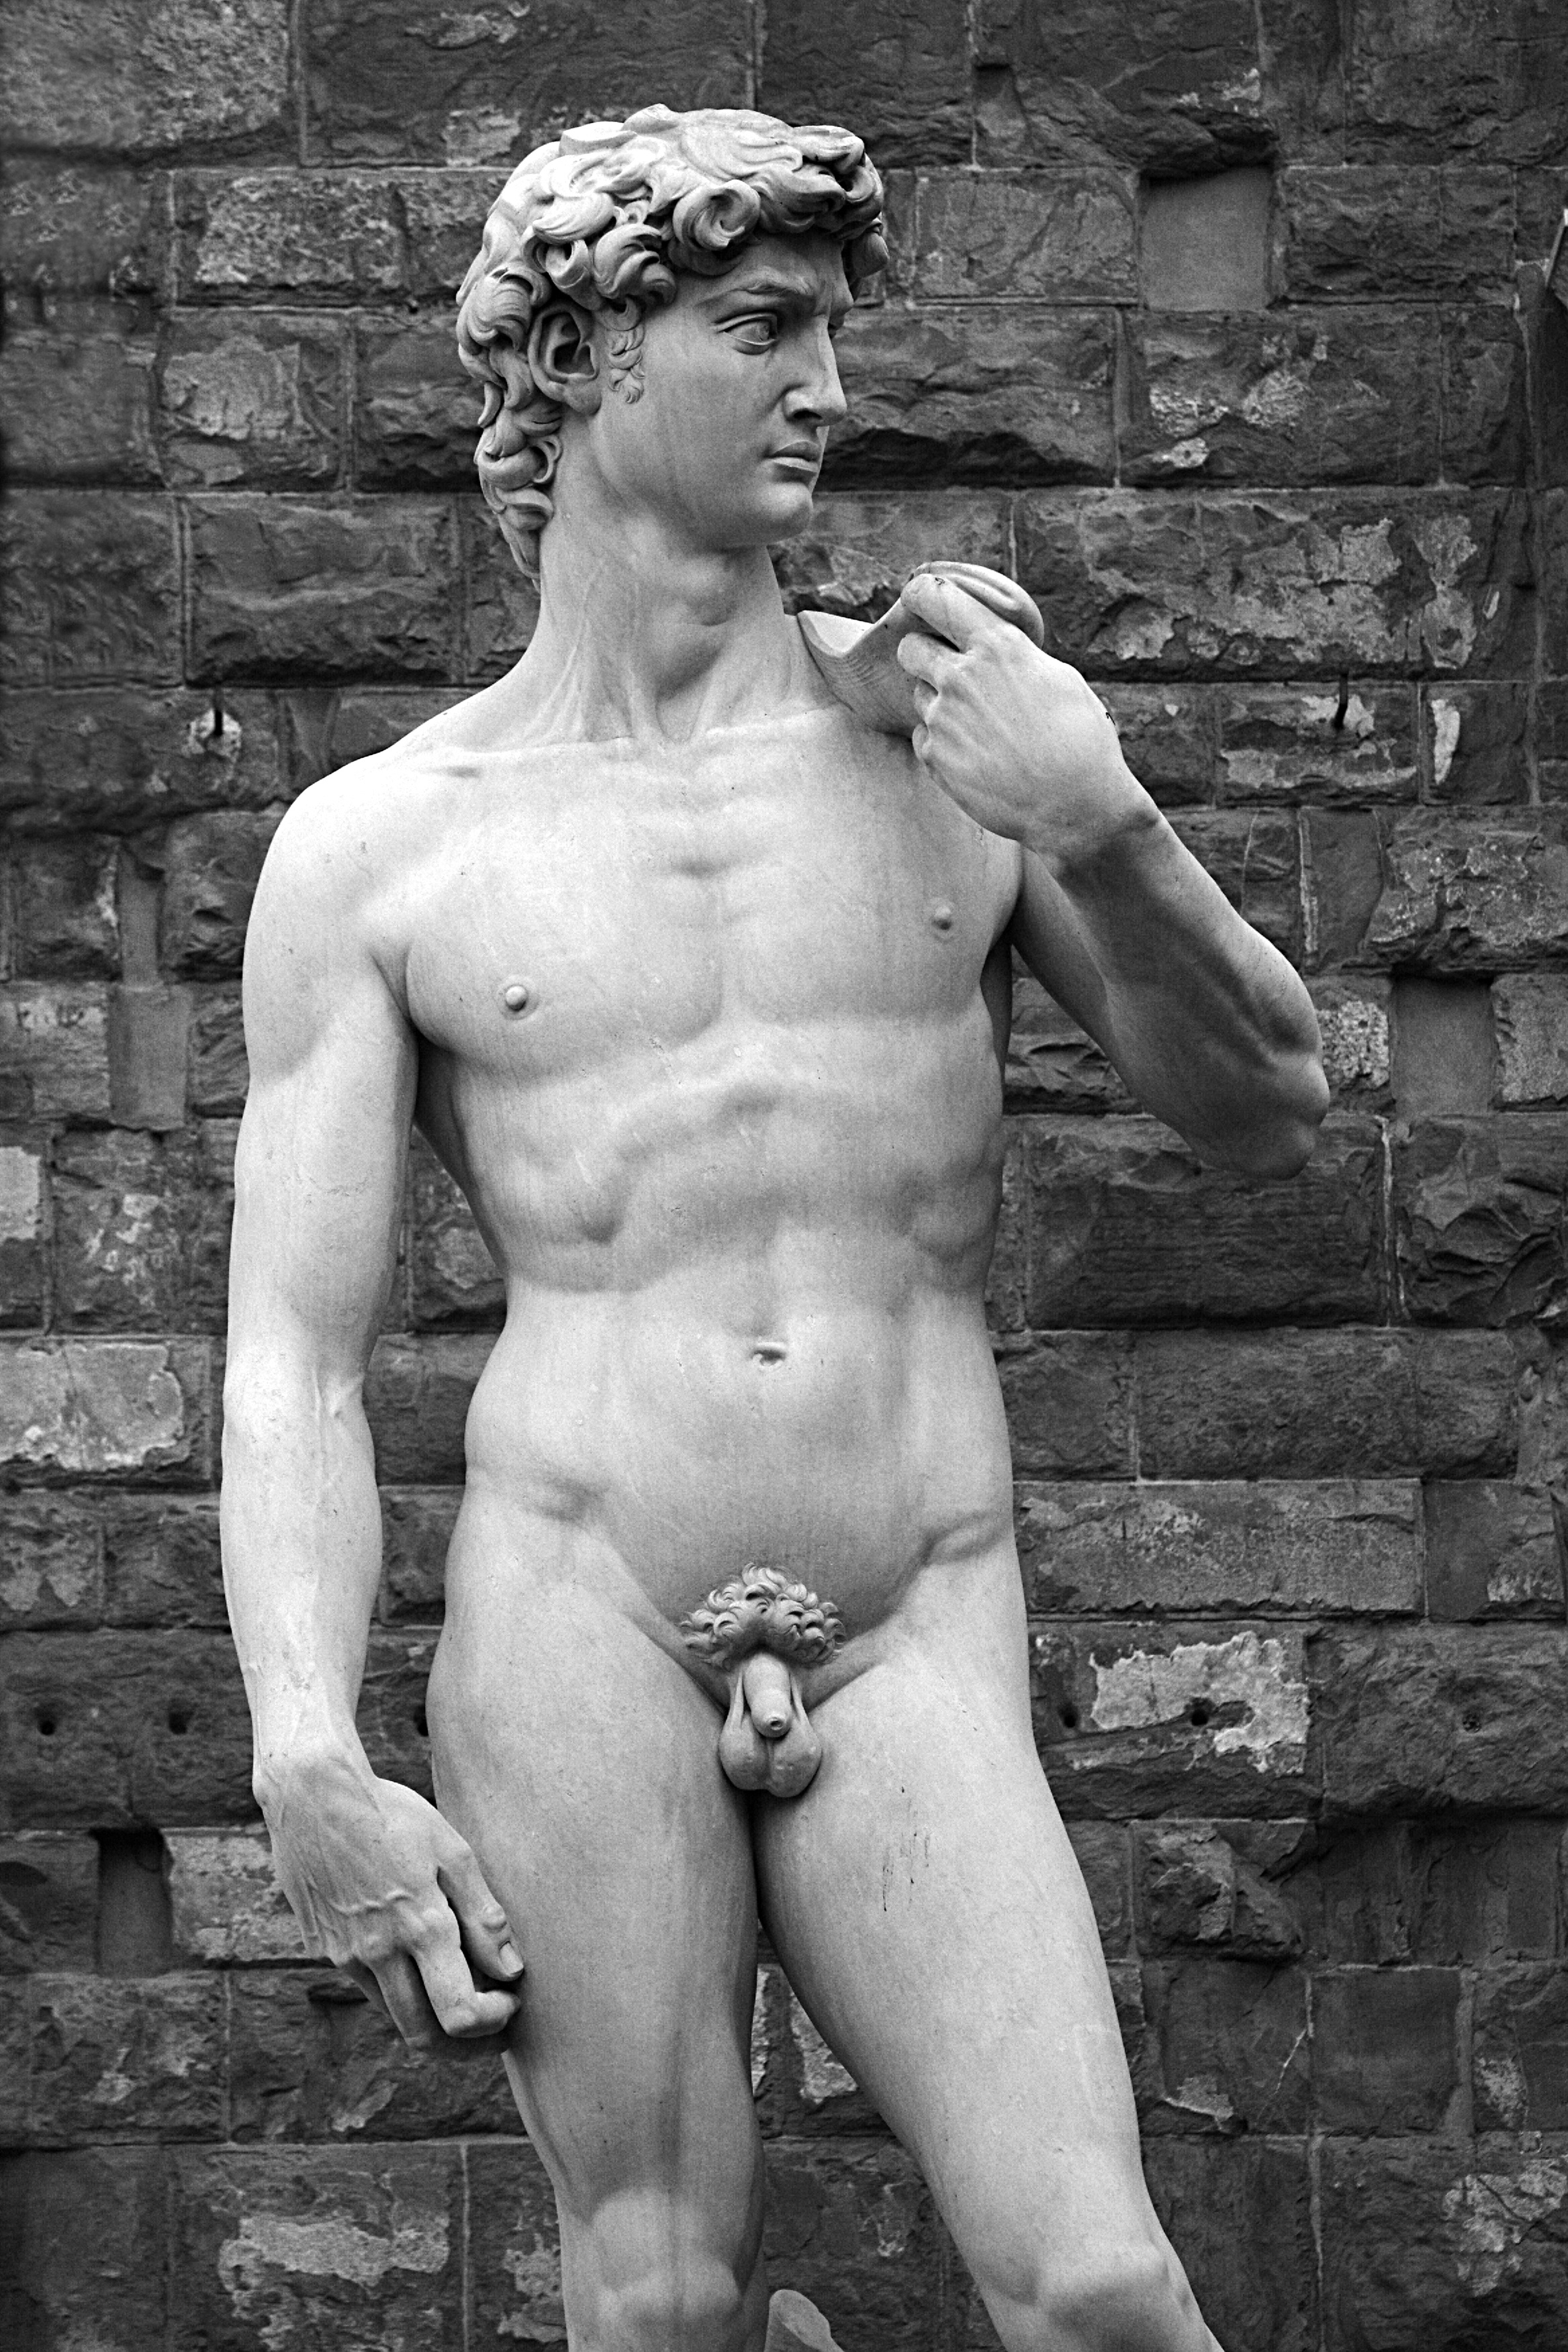
man, black and white, photography, monument, male, statue, sitting, monochrome, muscle, sculpture, art, photograph, statues, michelangelo, florence, david, palazzo vecchio, neptunbrunnen, monochrome photography, high renaissance, barechestedness, human positions, art model, piazza della signoria, art history